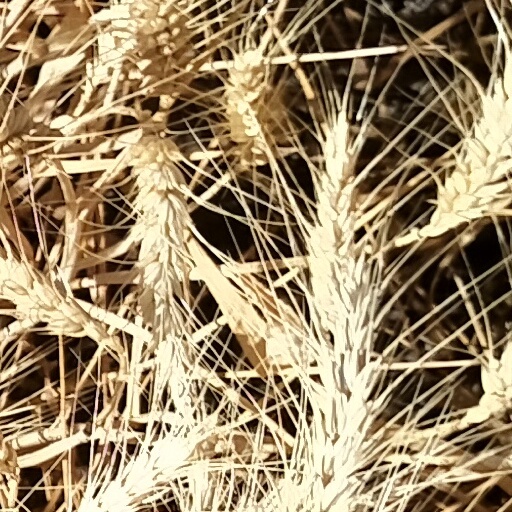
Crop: wheat